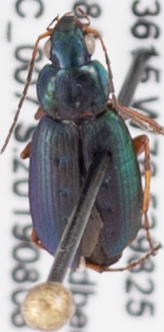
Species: Agonum octopunctatum
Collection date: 2019-08-08
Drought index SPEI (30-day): -0.46
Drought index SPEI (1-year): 1.28
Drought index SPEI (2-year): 1.69